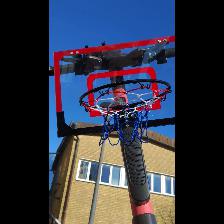
Label: NonHuman